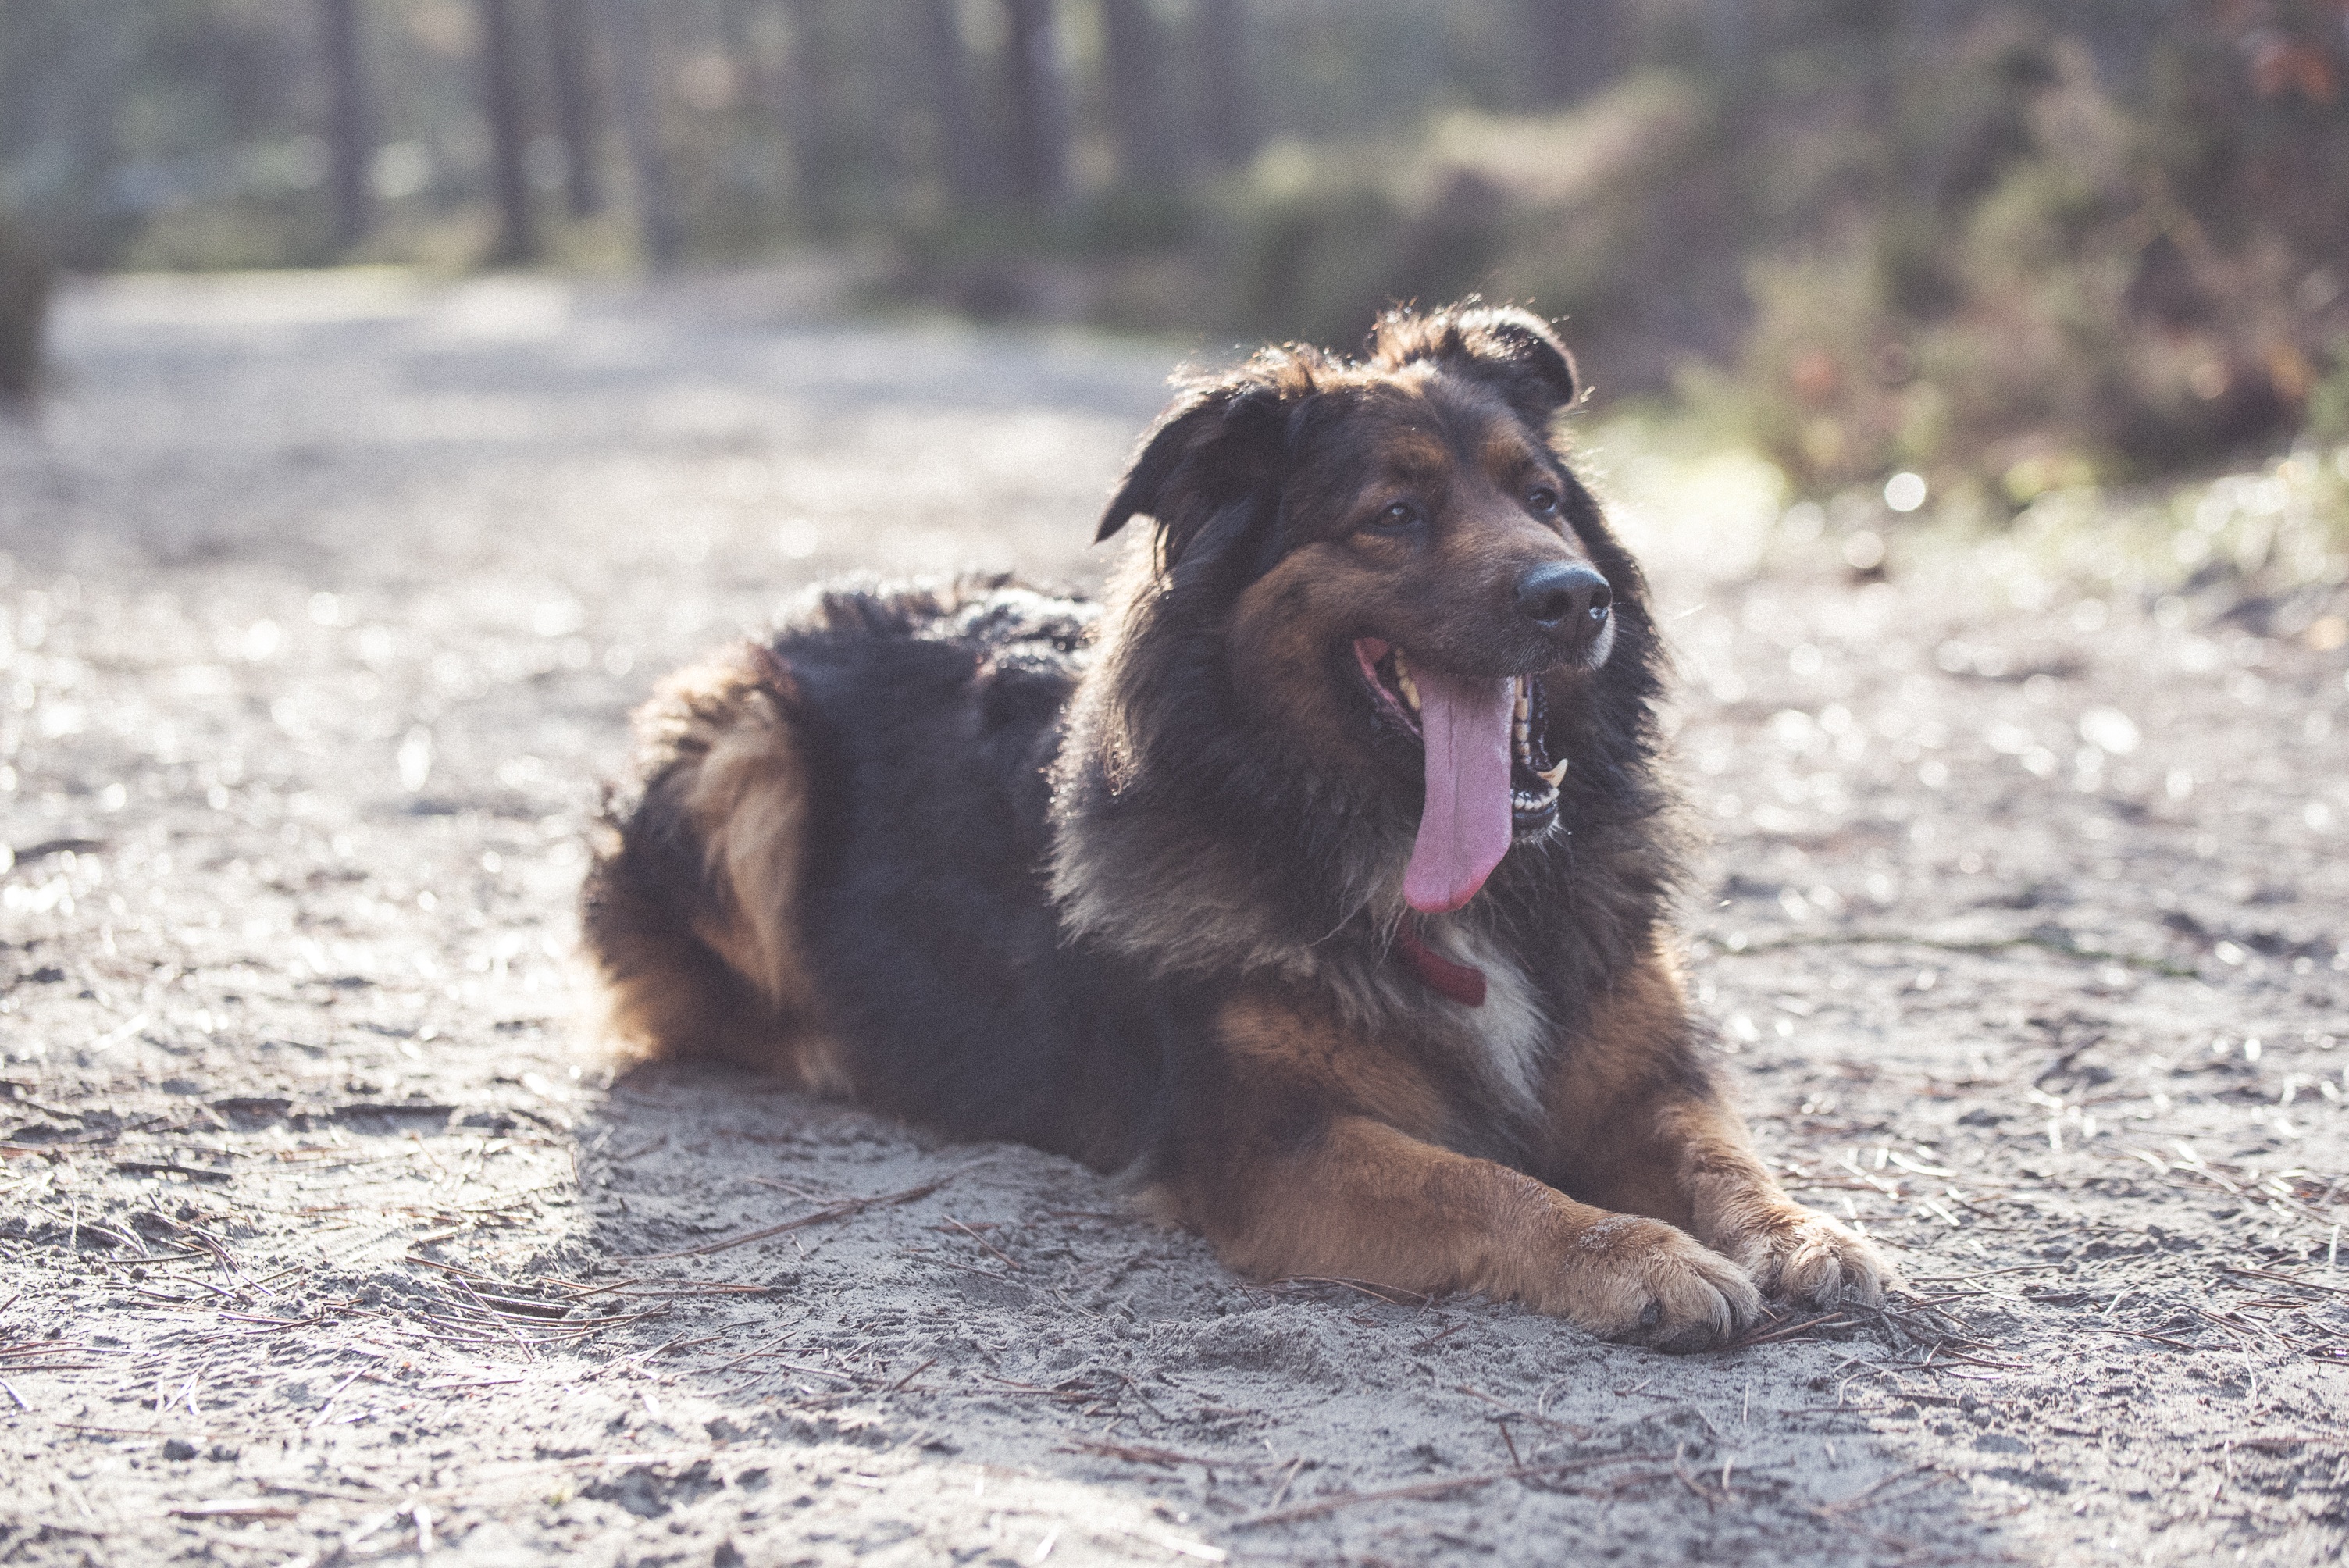
puppy, dog, mammal, vertebrate, dog breed, leonberger, street dog, dog like mammal, carnivoran, dog breed group, dog crossbreeds, caucasian shepherd dog, german shepherd dog